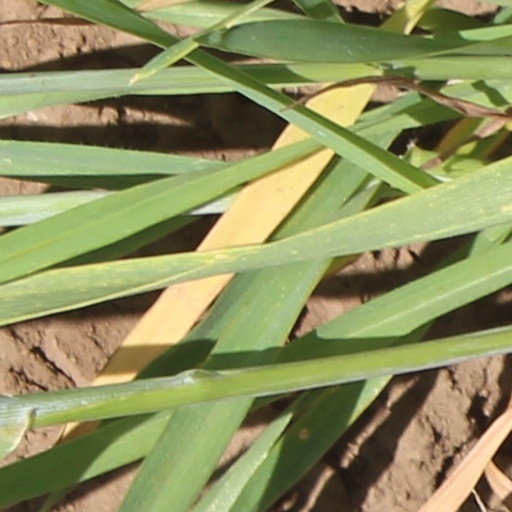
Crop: wheat